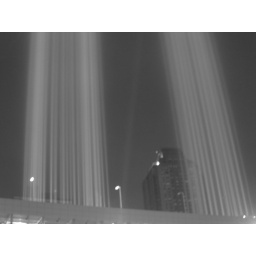
World Trade Center Site 9/11 Tribute in Light black and white photo